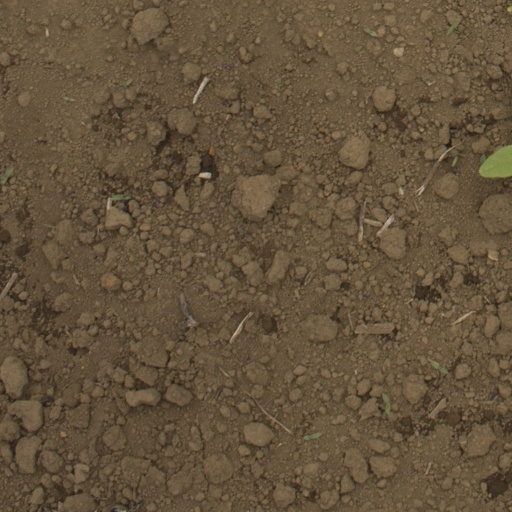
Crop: Jerusalem artichoke